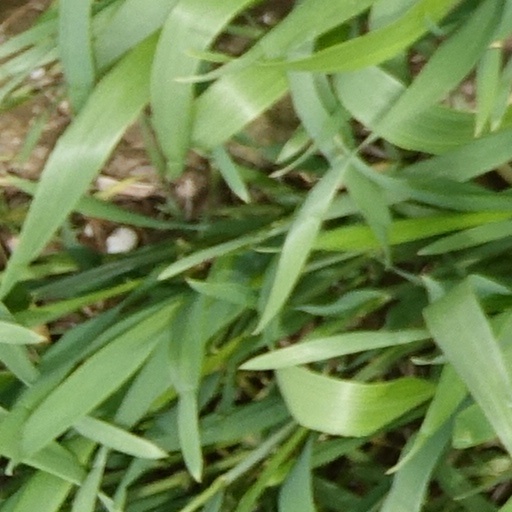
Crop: wheat